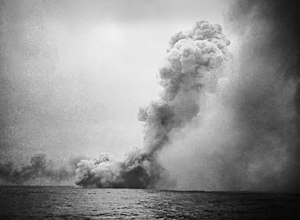
Søslaget ved Jylland / Gennemgang af tab / Tab / Britiske
HMS Queen Mary eksploderer
Søslaget ved Jylland eller Slaget om Skagerrak foregik 31. maj og 1. juni 1916. Slaget var det første og eneste totale slagskib-søslag under 1. verdenskrig mellem den tyske og den britiske flåde. Efter søslaget hævdede begge sider at have vundet.